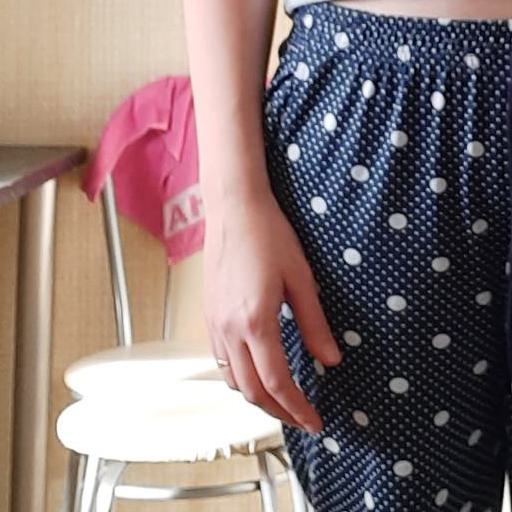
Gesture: no_gesture